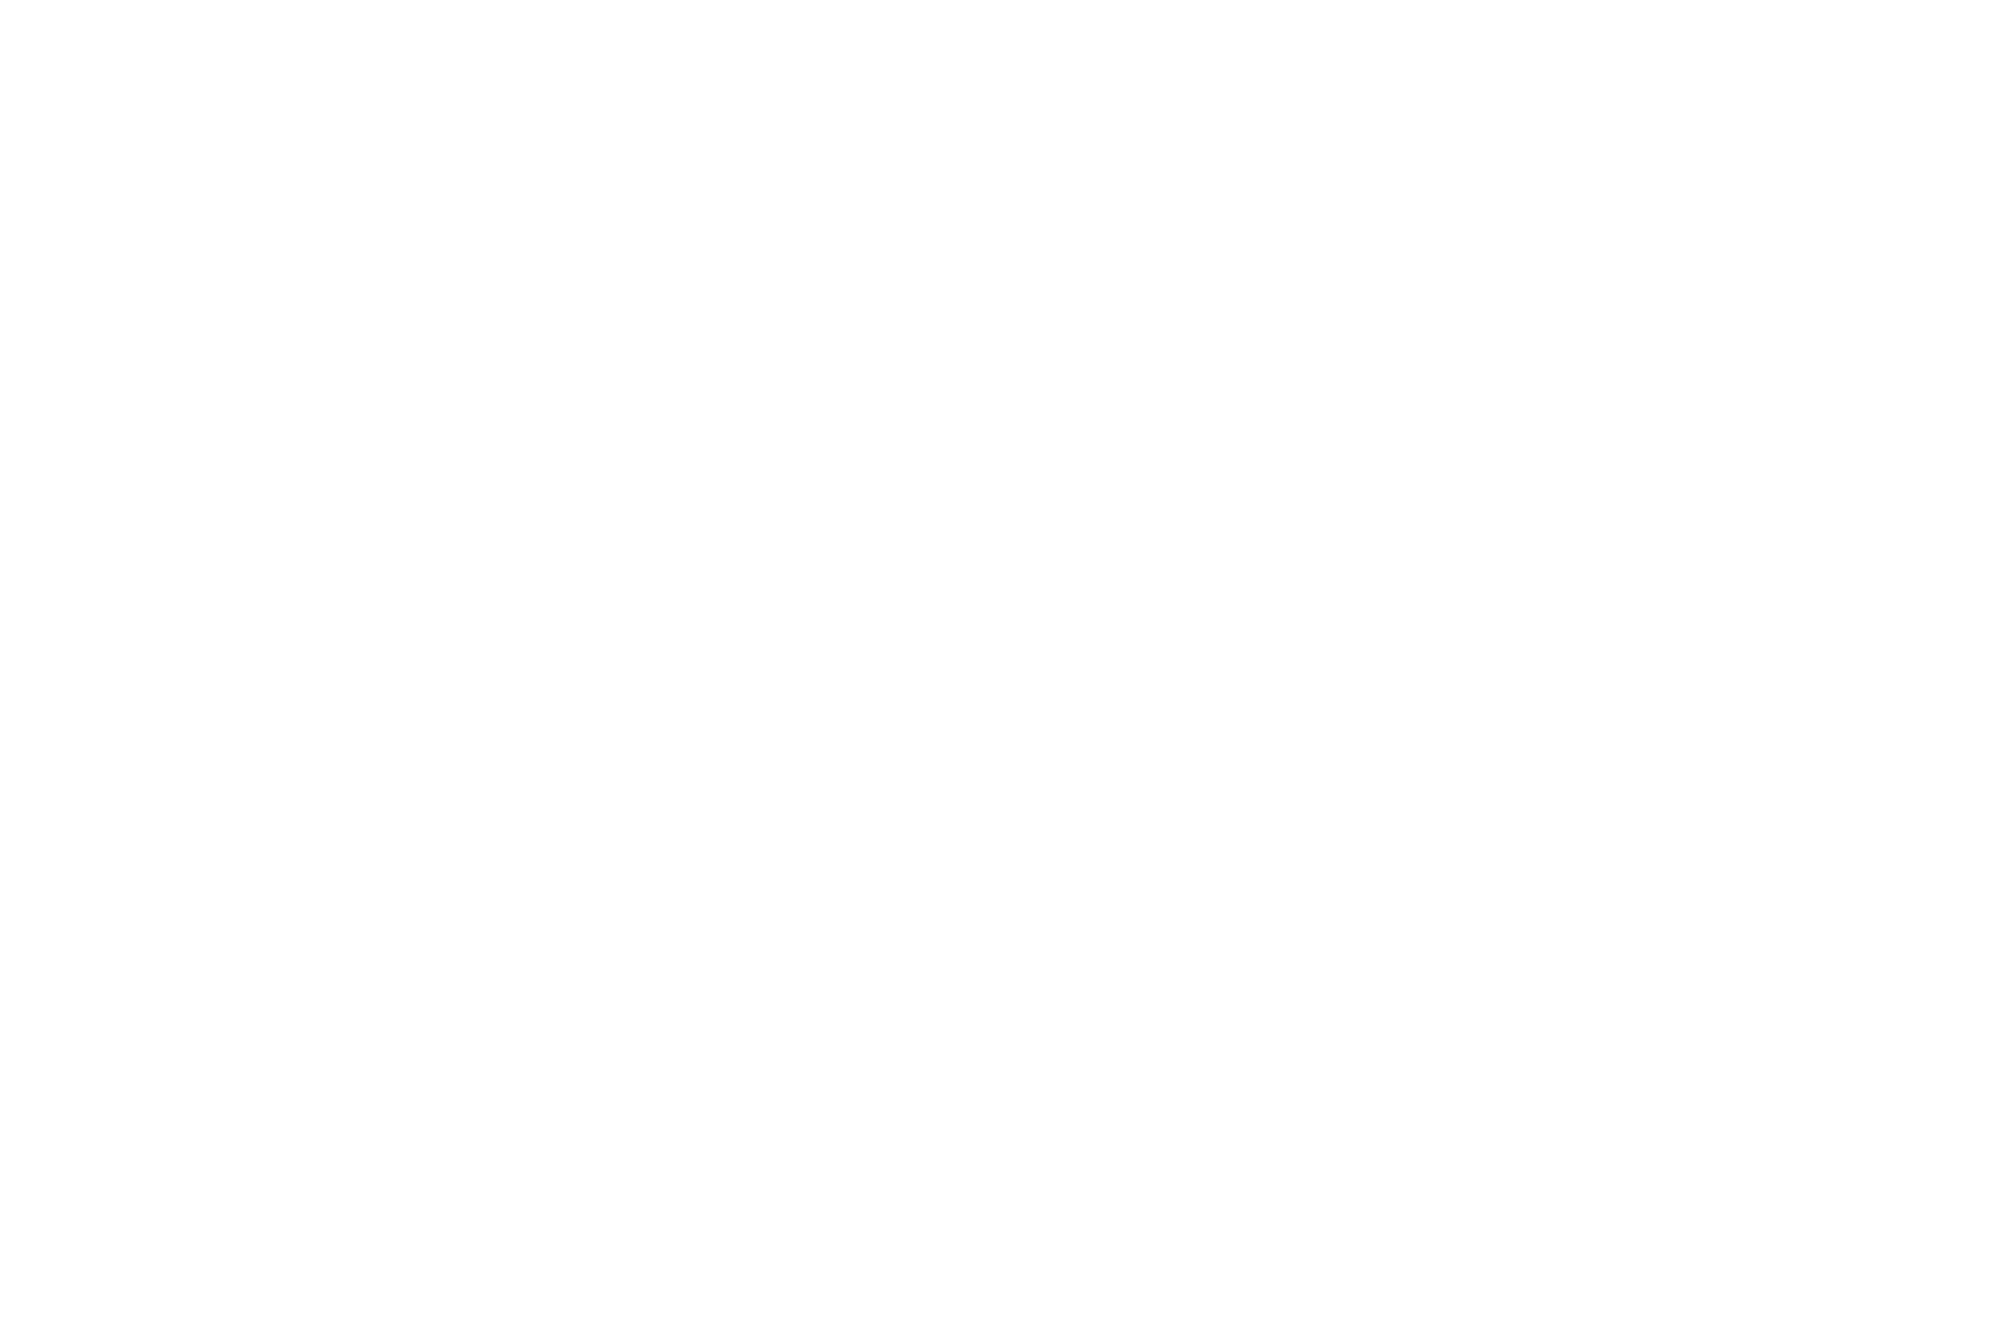
bicycle, bike, transport, line, cycle, bike basket, product